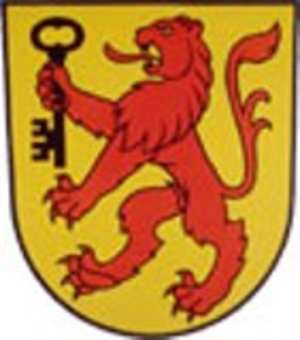
Benken est une commune suisse du canton de Saint-Gall, située dans la circonscription électorale de See-Gaster.